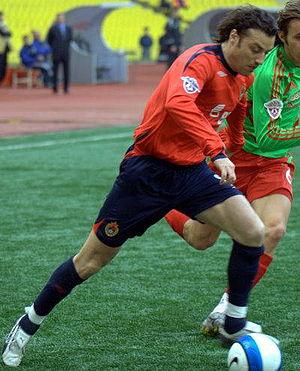
Rolan Aleksandrovitch Goussev est un joueur de football russe né en 1977 à Achgabat ayant évolué au poste de milieu droit.